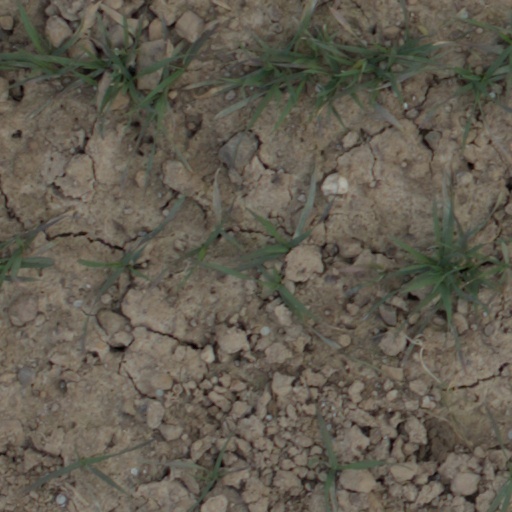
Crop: wheat